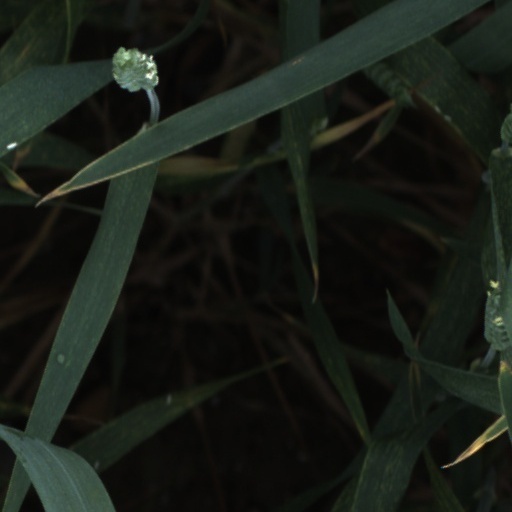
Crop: wheat